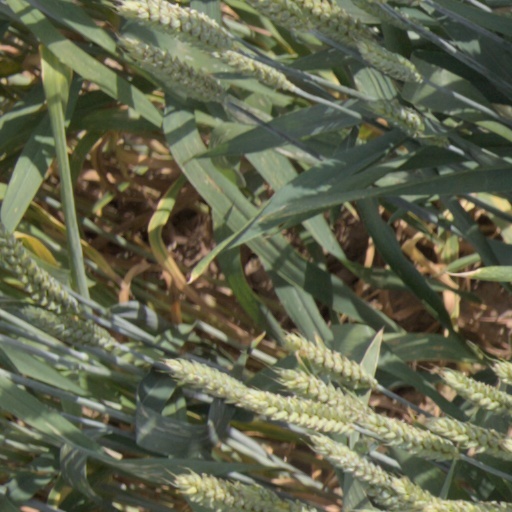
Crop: wheat